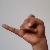
The image shows a hand gesture representing the letter 'J' in Indian Sign Language.